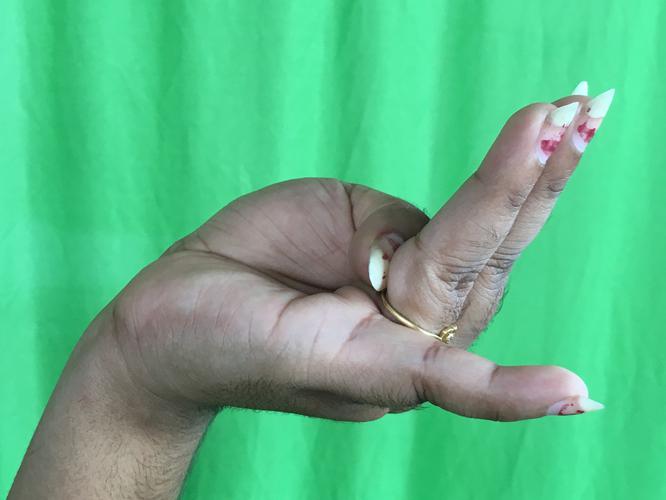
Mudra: Chaturam
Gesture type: single_hand